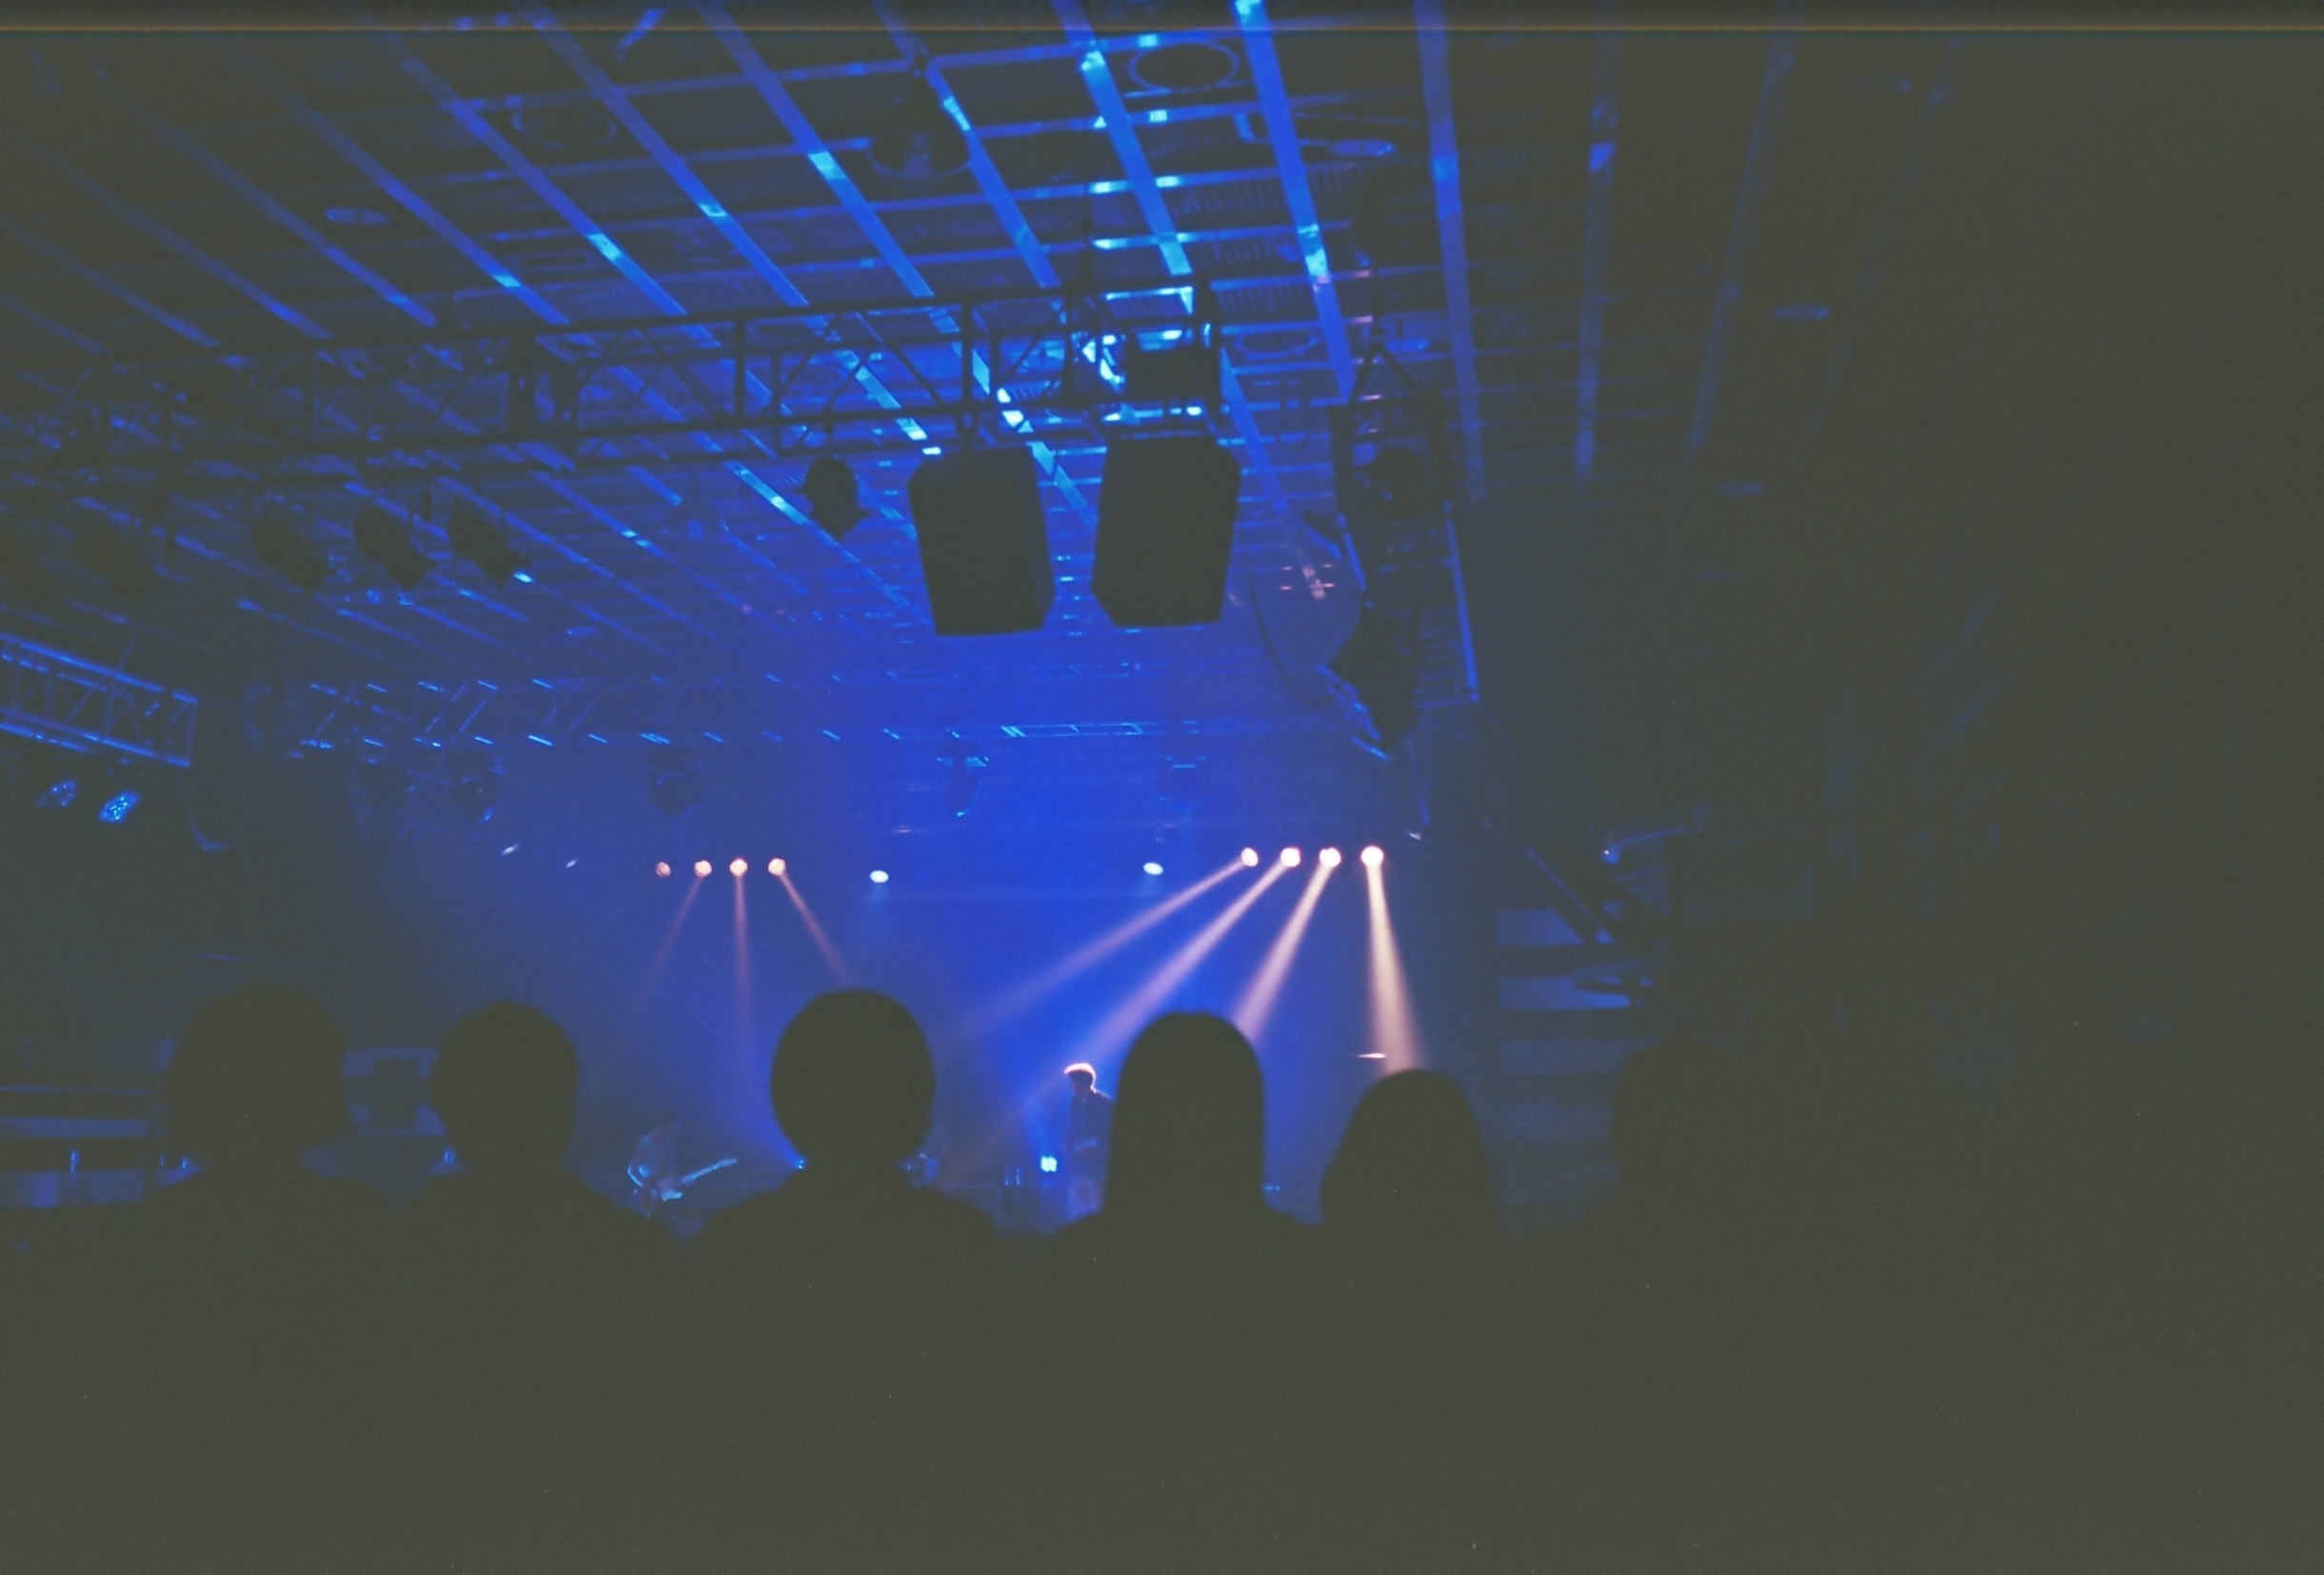
light, technology, cable, line, reflection, darkness, blue, electricity, lighting, screenshot, computer wallpaper